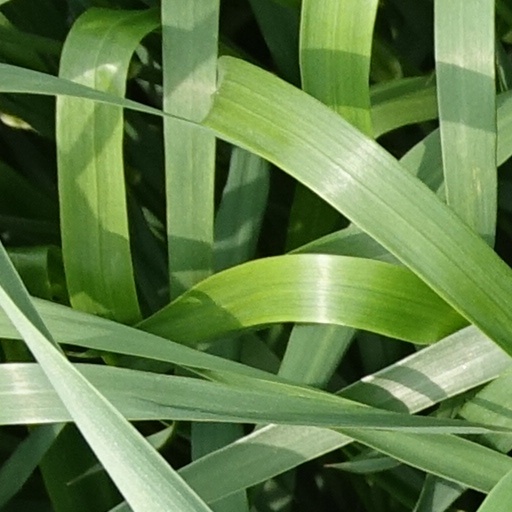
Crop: wheat